Shahrat

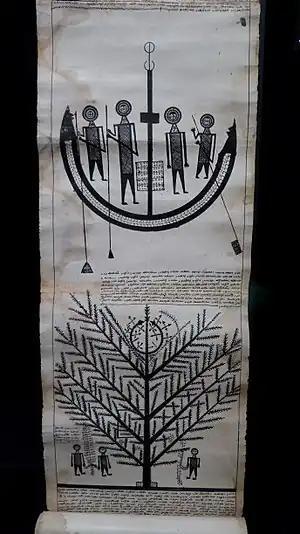
An 18th-century manuscript of the "Scroll of Abatur" in the Bodleian Library, Oxford. The illustration on top depicts the ship "Shahrat" ferrying Mandaean souls towards the house of Abatur, while the lower illustration shows the tree of Shatrin with the souls of unbaptized children.

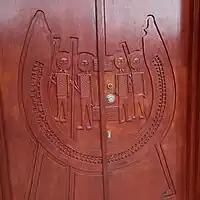
Carving of a ship carrying Mandaean souls, on the front door of Ganzibra Dakhil Mandi in Liverpool, New South Wales, Australia. It is based on the manuscript illustration above.

In Mandaeism, Shahrat is a ship or boat mentioned in the "Scroll of Abatur". "Shahrat" ferries souls from Tibil across the river Hitpun and into the house of Abatur. According to the Mandaean priest Brikha Nasoraia (2021), it is basically a "space-ship" traveling "faster than the speed of light" through "ayar" (ether) to higher realms.